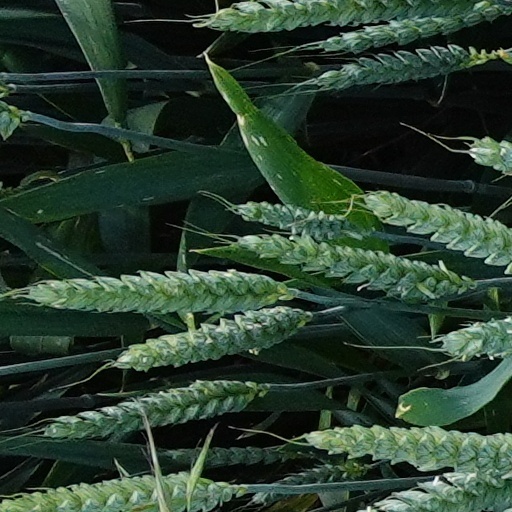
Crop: wheat